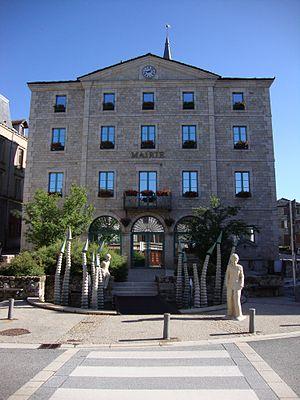
Cet article recense les œuvres d'art dans l'espace public de la Haute-Loire, en France.
Tence est une commune française située au sud-est du Velay, dans le département de la Haute-Loire en région Auvergne-Rhône-Alpes.